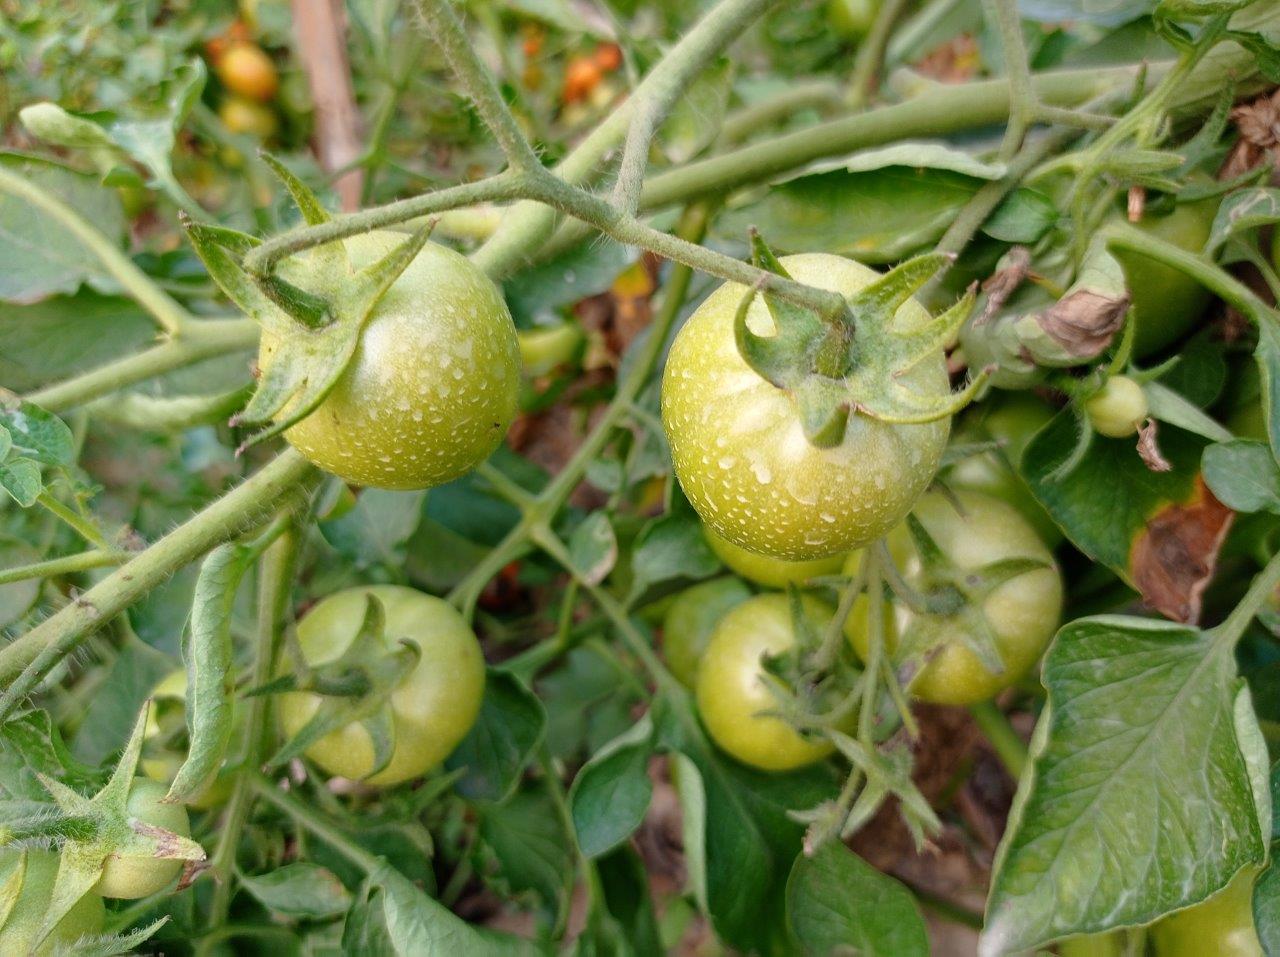
Maturity: Immature